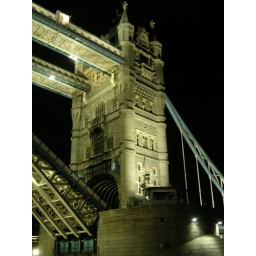
What a thrill it was to sail under tower bridge!